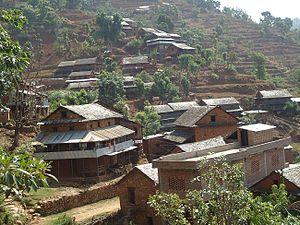
Elinor Ostrom, née le 7 août 1933 à Los Angeles et morte le 12 juin 2012 à Bloomington, est une politologue et économiste américaine. En octobre 2009, elle est la première femme à recevoir le prix dit Nobel d'économie, avec Oliver Williamson, « pour son analyse de la gouvernance économique, et en particulier, des biens communs ».
Duipipal est un comité de développement villageois du Népal situé dans le district de Nuwakot. Au recensement de 2011, il comptait 7 790 habitants.